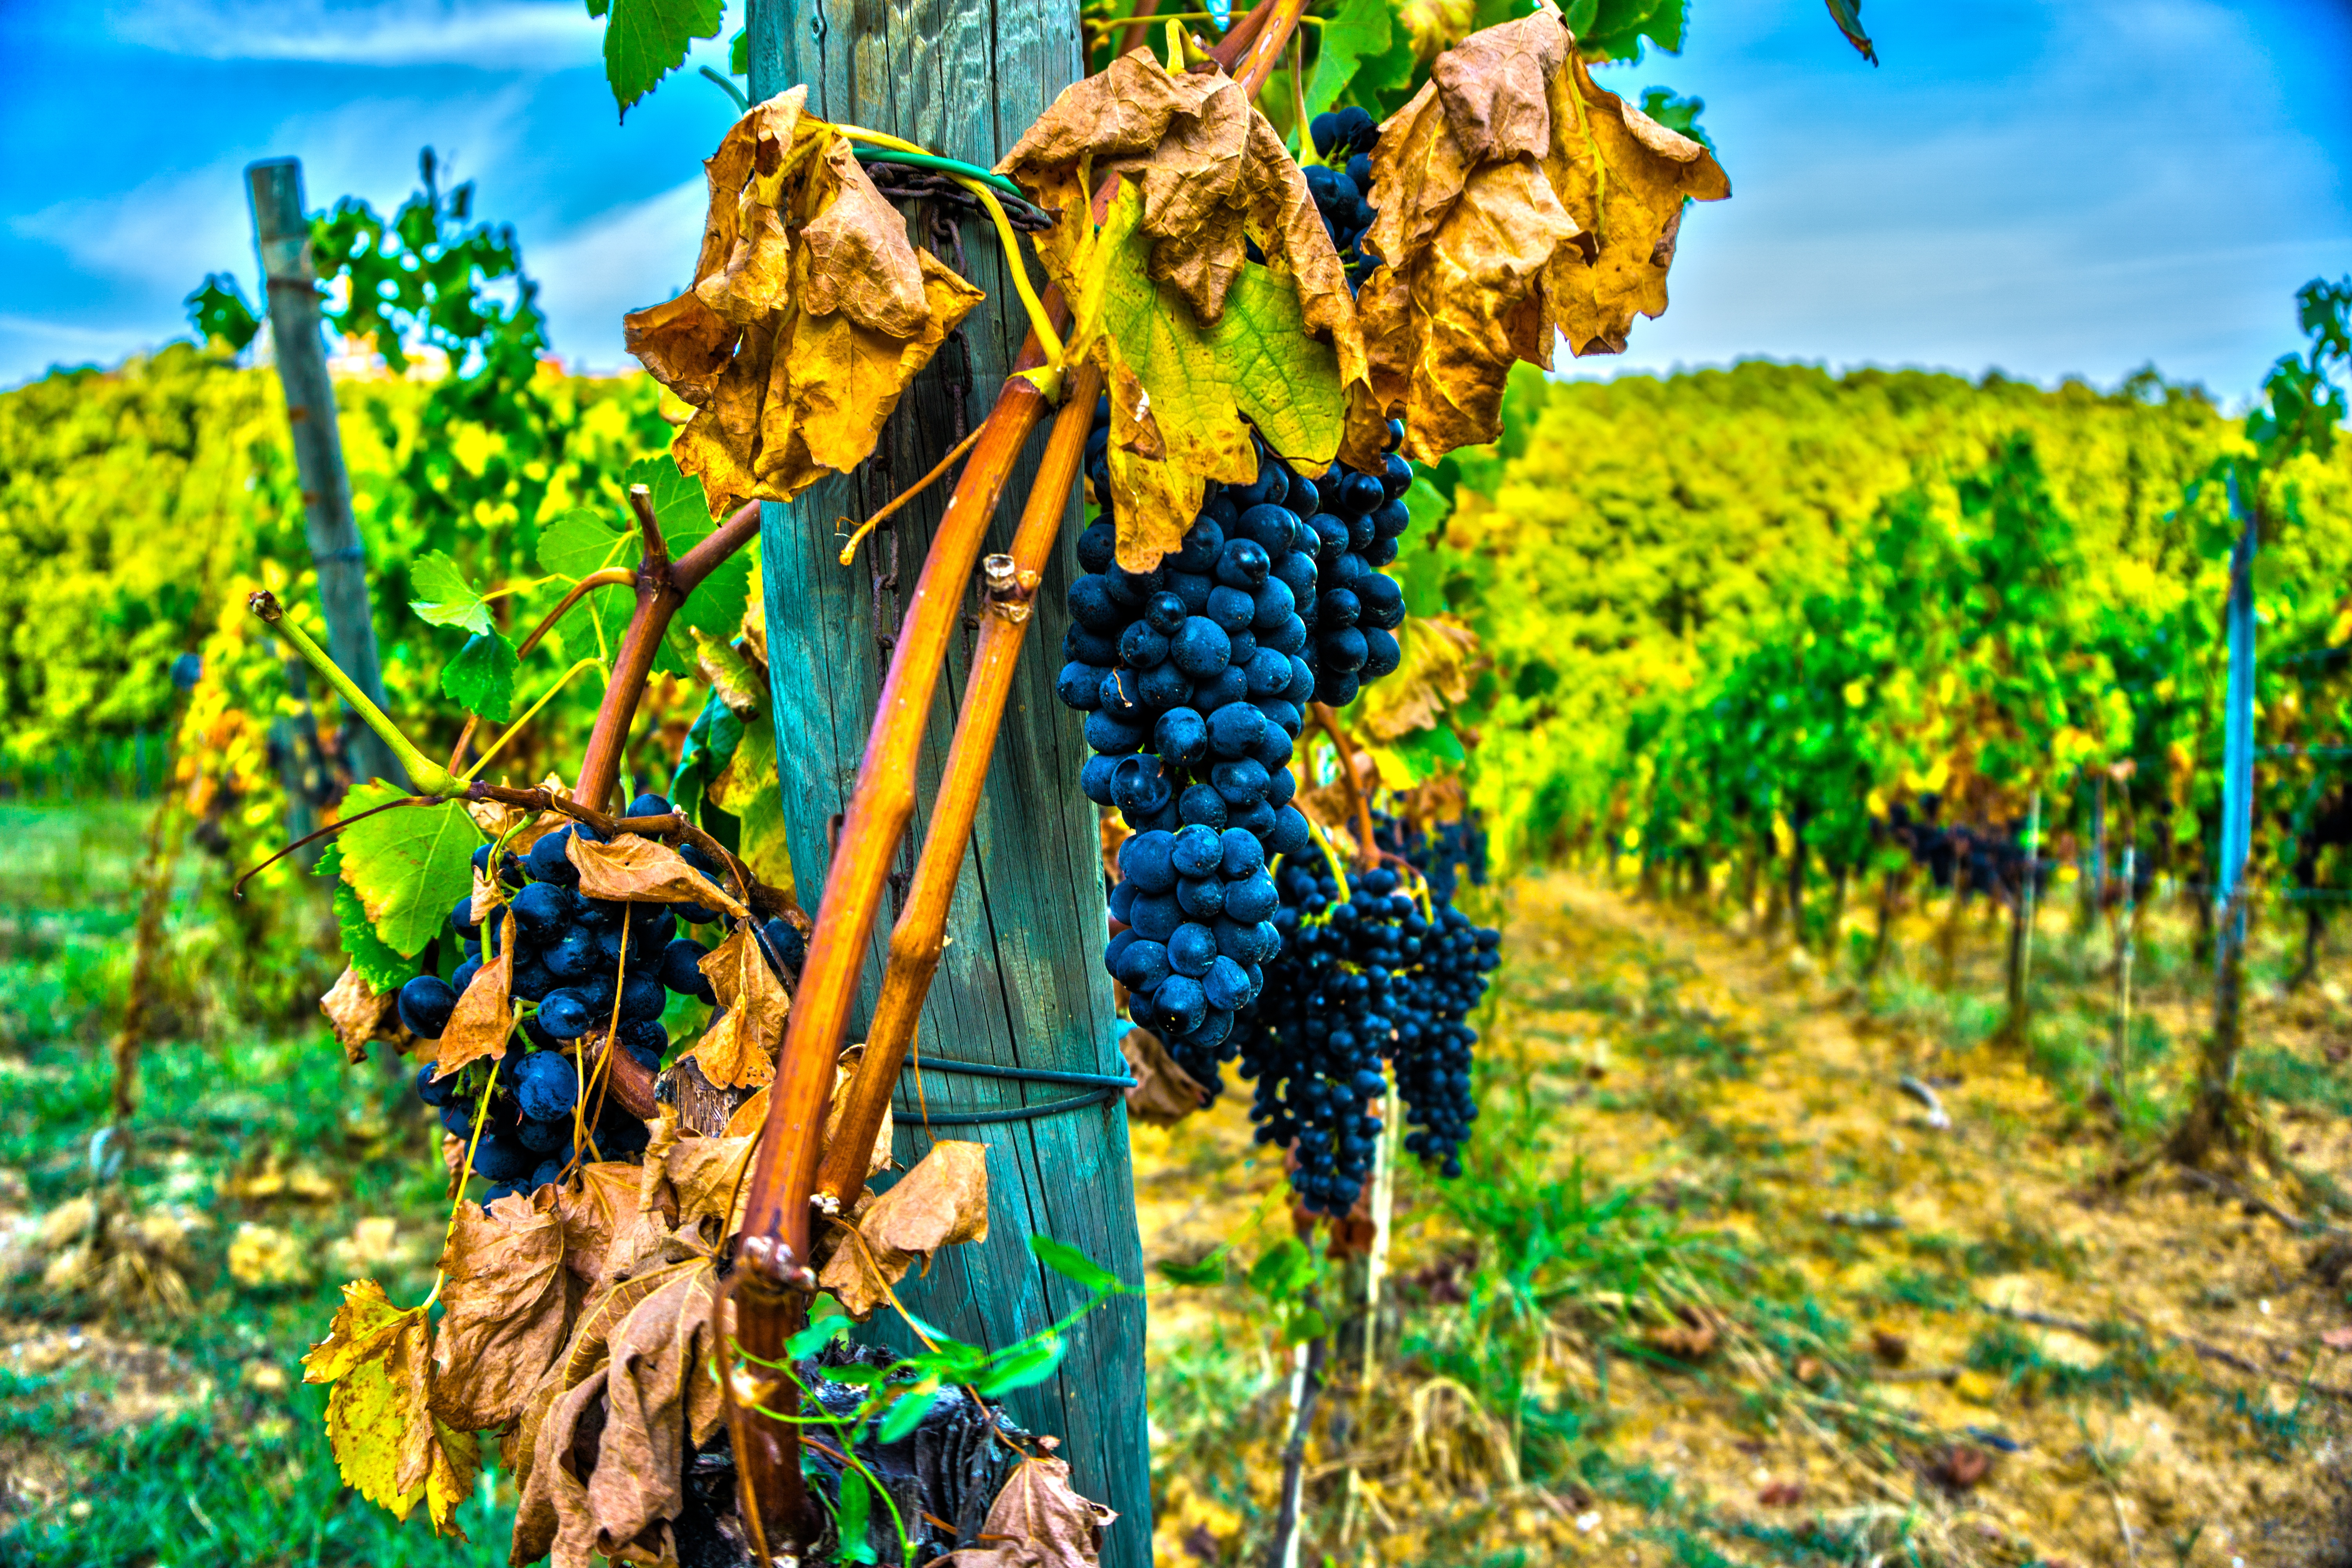
tree, plant, grape, vine, vineyard, wine, field, leaf, flower, food, produce, crop, autumn, italy, tuscany, agriculture, red wine, season, grapevine, grapes, rural area, flowering plant, vitis, wine road, land plant, grapevine family